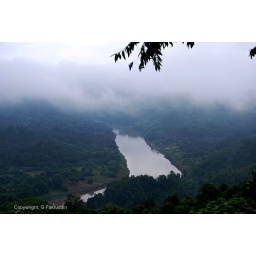
Sangu river from the mountain top in Bandarban.